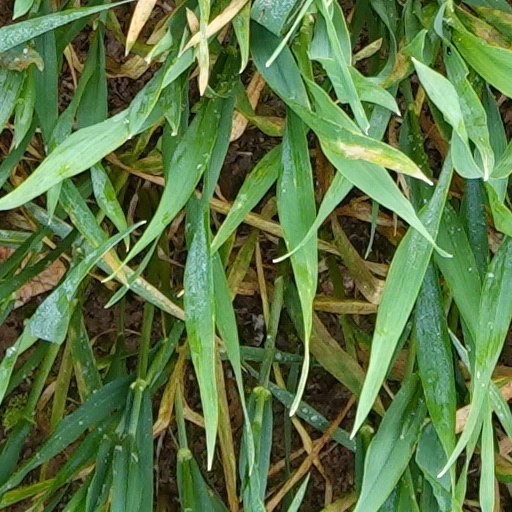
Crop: wheat